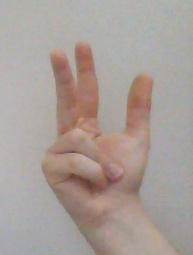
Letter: al